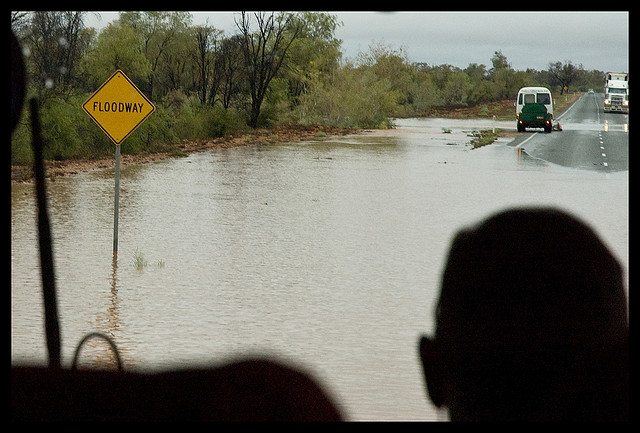
Flooded road with a truck approaching and trees on side